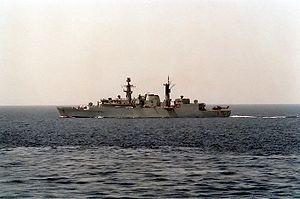
Type 22 ou classe Broadsword est une classe de frégate qui a été conçu et premièrement utilisé par la Royal Navy. Au total 14 navires de ce type furent construits, divisés en trois groupes. Ces frégates furent retirés le 30 juin 2011. Sept navires furent vendus au Brésil, à la Roumanie et au Chili. Parmi ces bâtiments, deux se trouvèrent coulés.